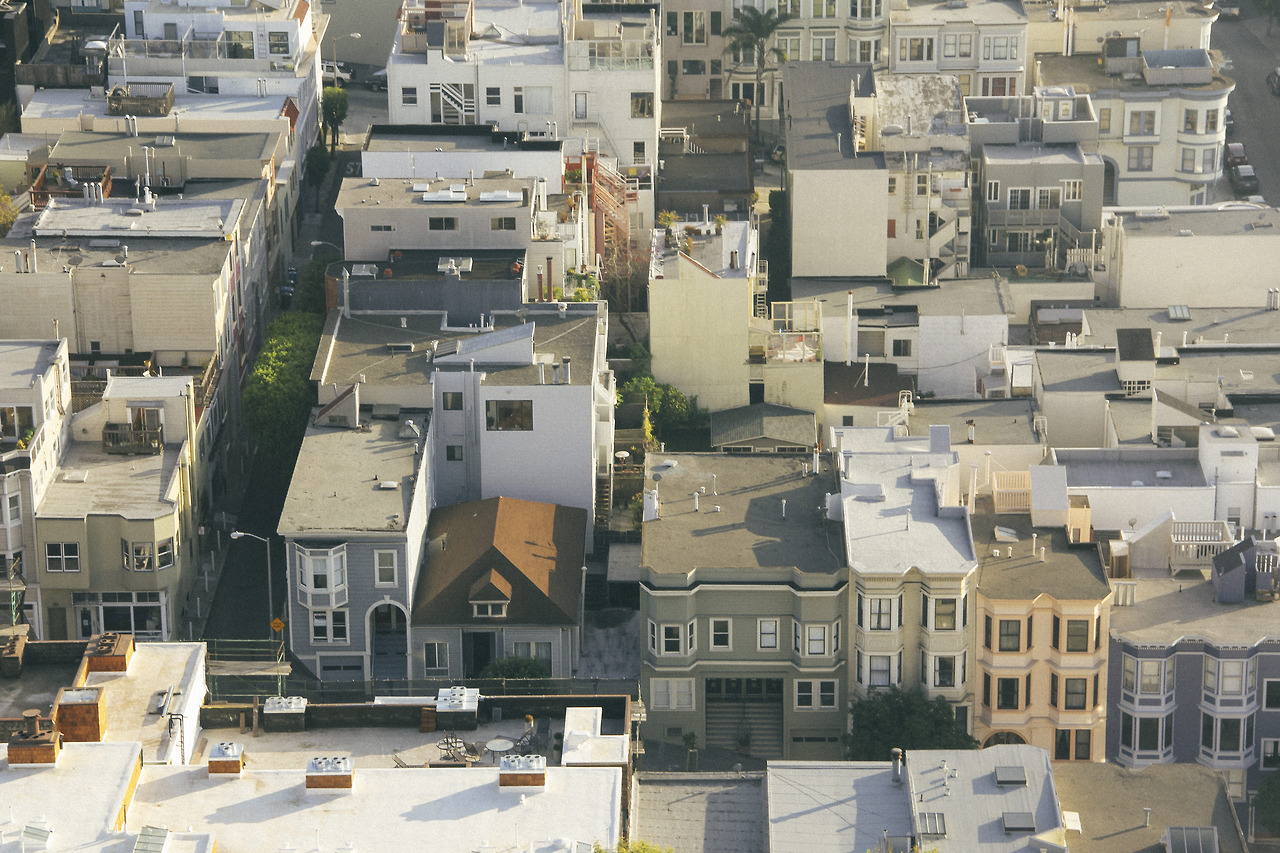
town, city, cityscape, downtown, village, suburb, vehicle, tower block, houses, neighbourhood, aerial photography, urban area, residential area, human settlement